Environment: real
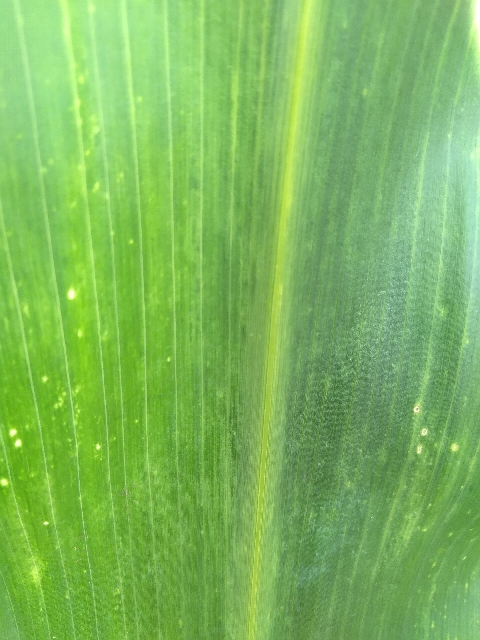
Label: lethal_necrosis